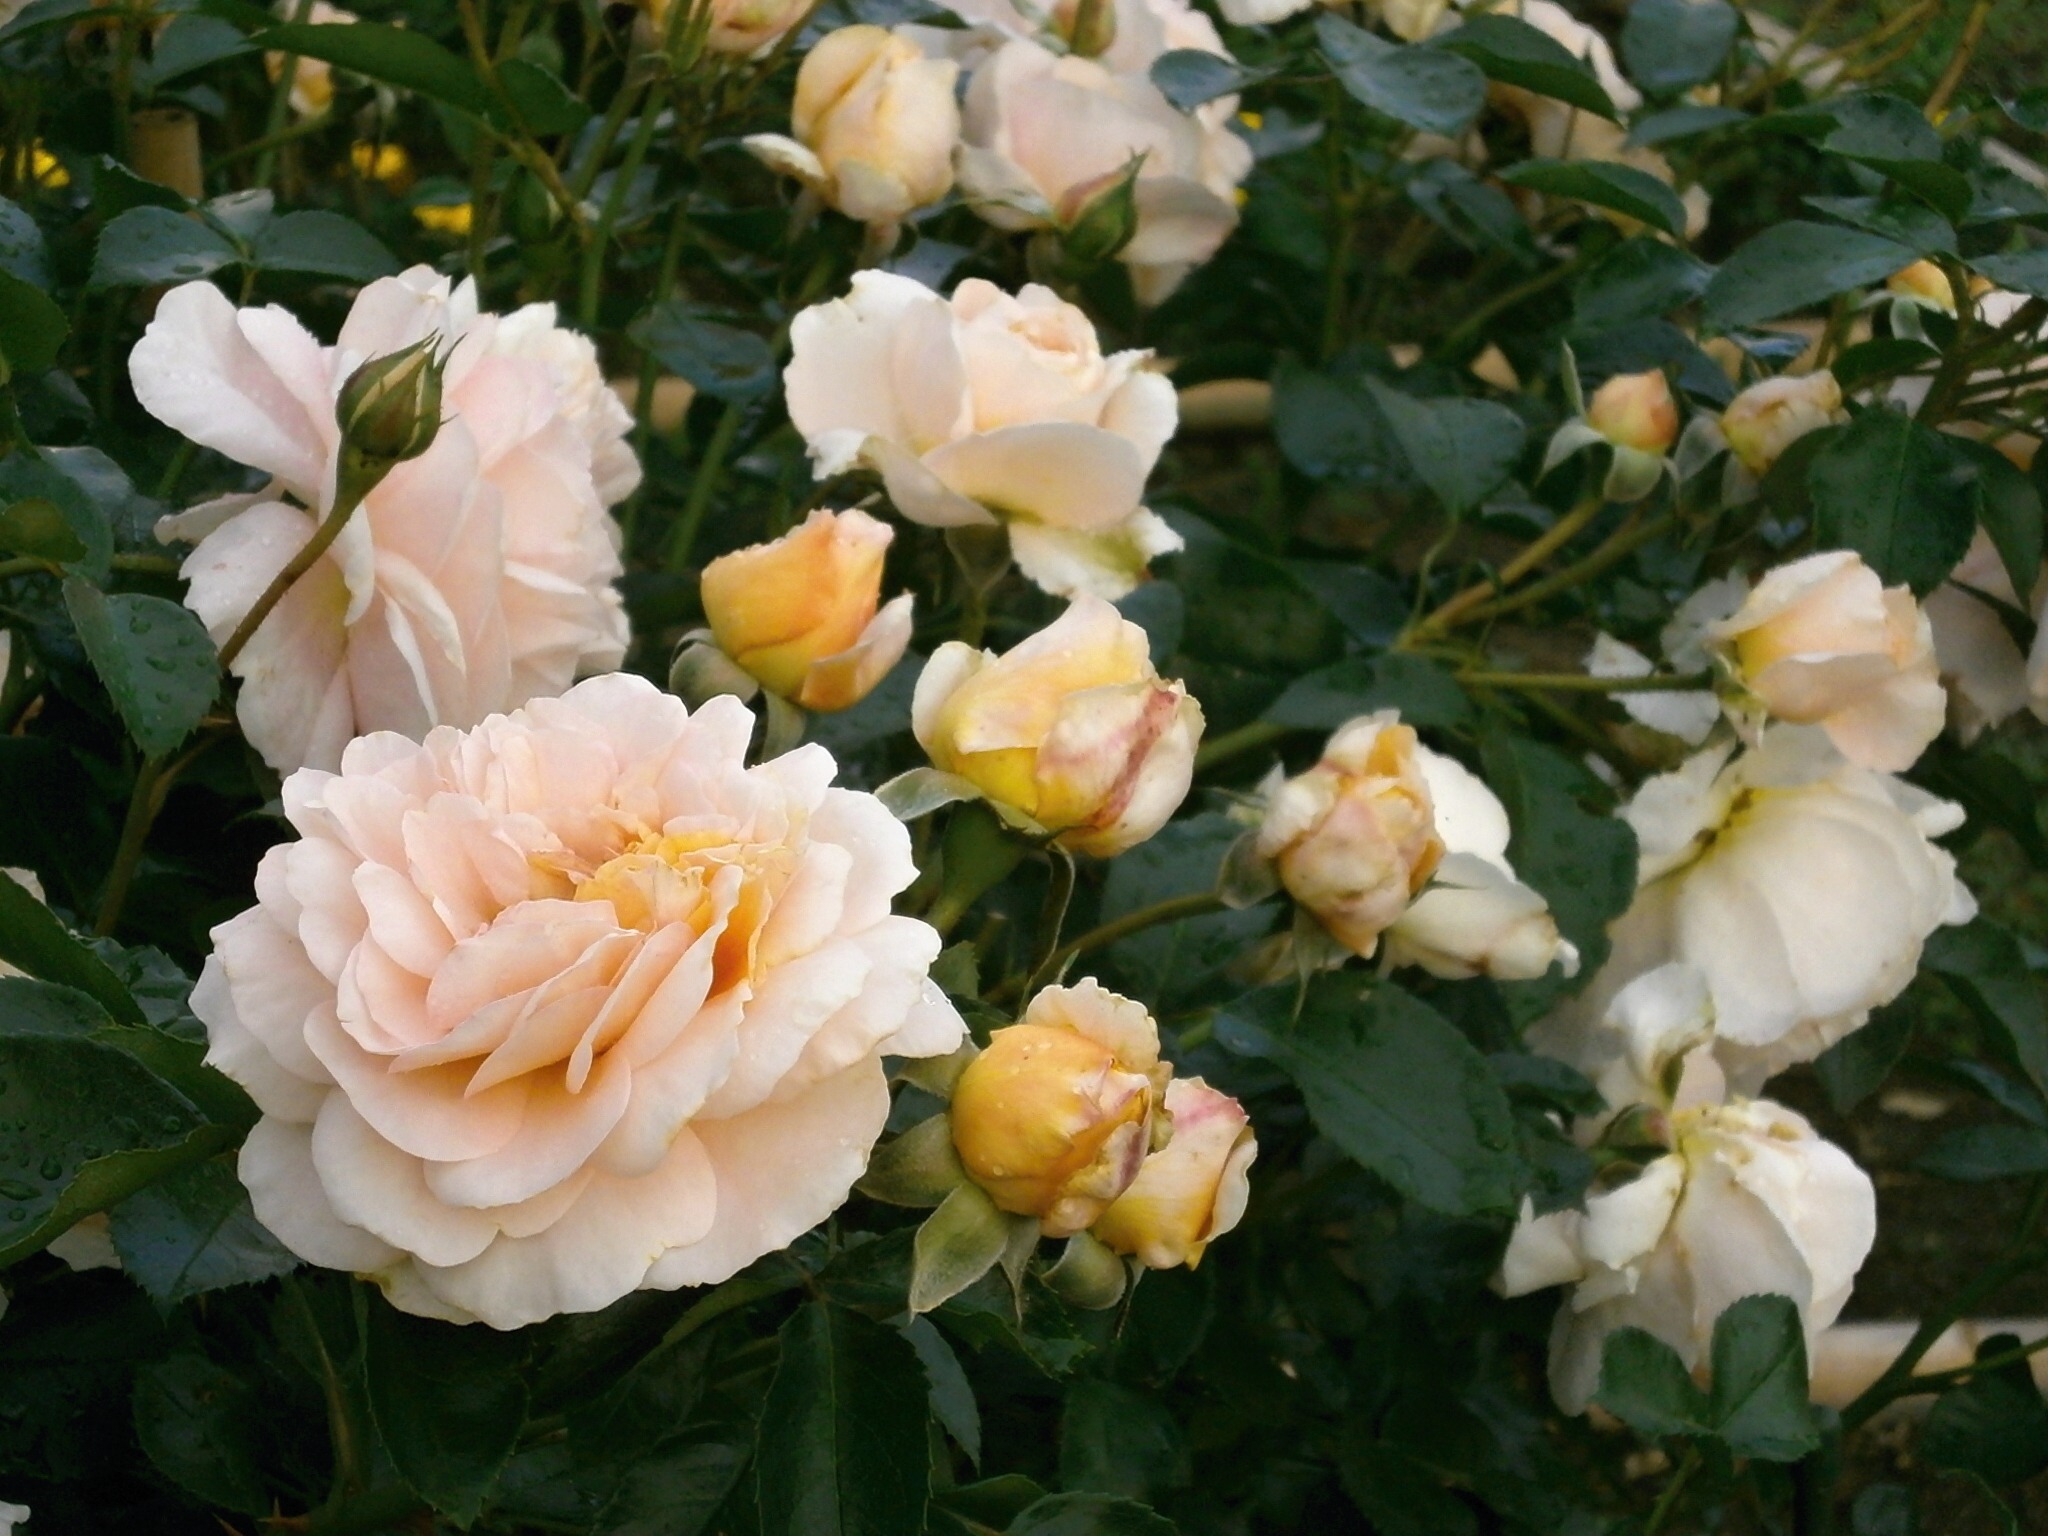
plant, flower, petal, rose, shrub, floribunda, rose garden, flowering plant, garden roses, rose family, cream color, burnet rose, land plant, rosa centifolia, rose order, austrian briar, rosa wichuraiana